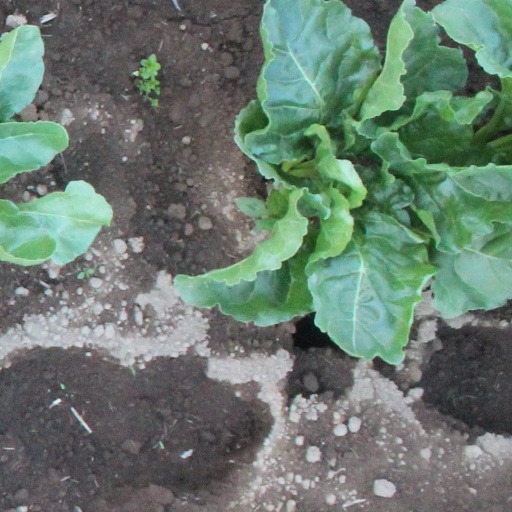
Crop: sugar beet